Symphony in C (Bizet)

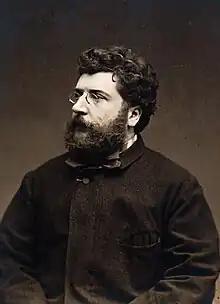
Georges Bizet (1838–1875)

The Symphony in C is an early work by the French composer Georges Bizet. According to "Grove's Dictionary", the symphony "reveals an extraordinarily accomplished talent for a 17-year-old student, in melodic invention, thematic handling and orchestration." Bizet started work on the symphony on 29 October 1855, four days after turning 17, and finished it roughly a month later. It was written while he was studying at the Paris Conservatoire under the composer Charles Gounod, and was evidently a student assignment. Bizet showed no apparent interest in having it performed or published, and the piece was never played in his lifetime. He used certain material from the symphony in later works, however. There is no mention of the work in Bizet's letters, and it was unknown to his earlier biographers. His widow, Geneviève Halévy (1849–1926), gave the manuscript to Reynaldo Hahn, who passed it along with other papers to the archives of the conservatory library, where it was found in 1933 by Jean Chantavoine. Soon thereafter, Bizet's first British biographer Douglas Charles Parker (1885–1970) showed the manuscript to the conductor Felix Weingartner, who led the first performance in Basel, Switzerland, on 26 February 1935.